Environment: real
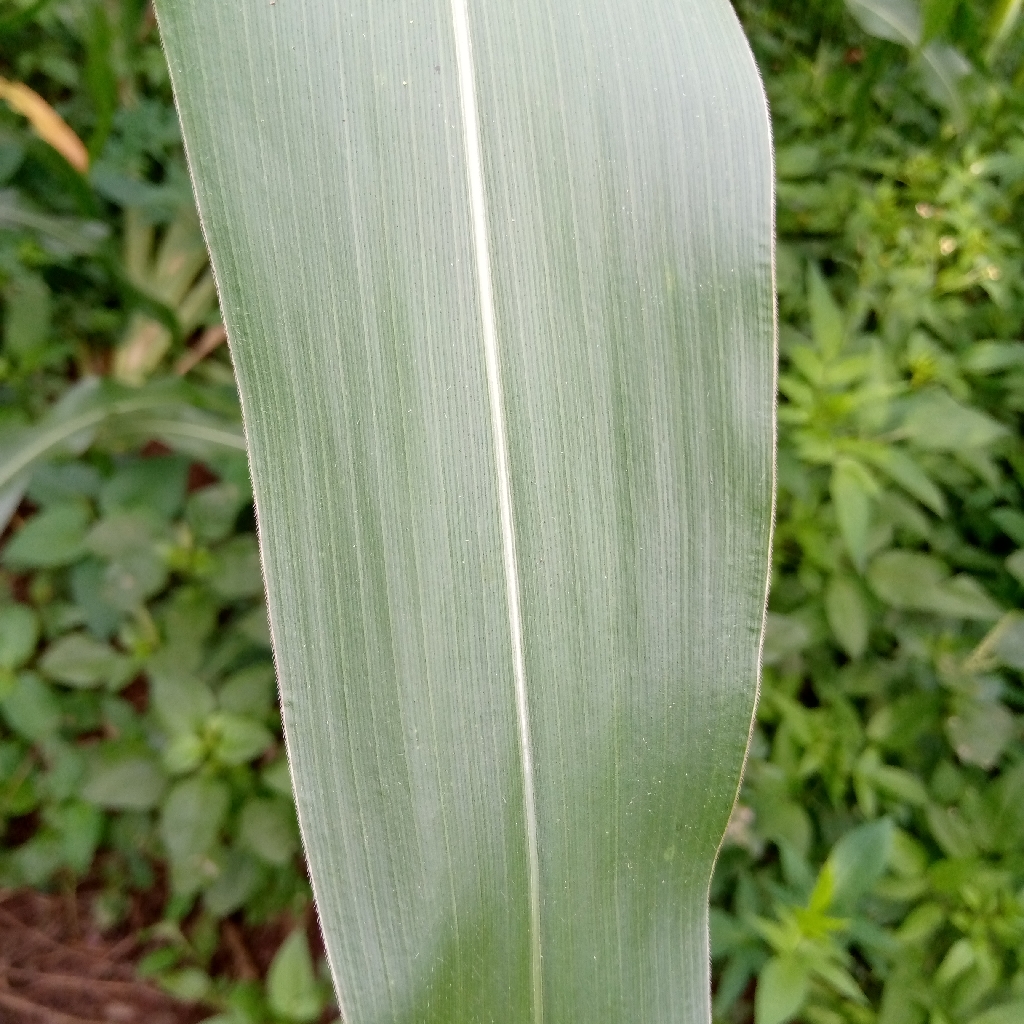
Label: healthy